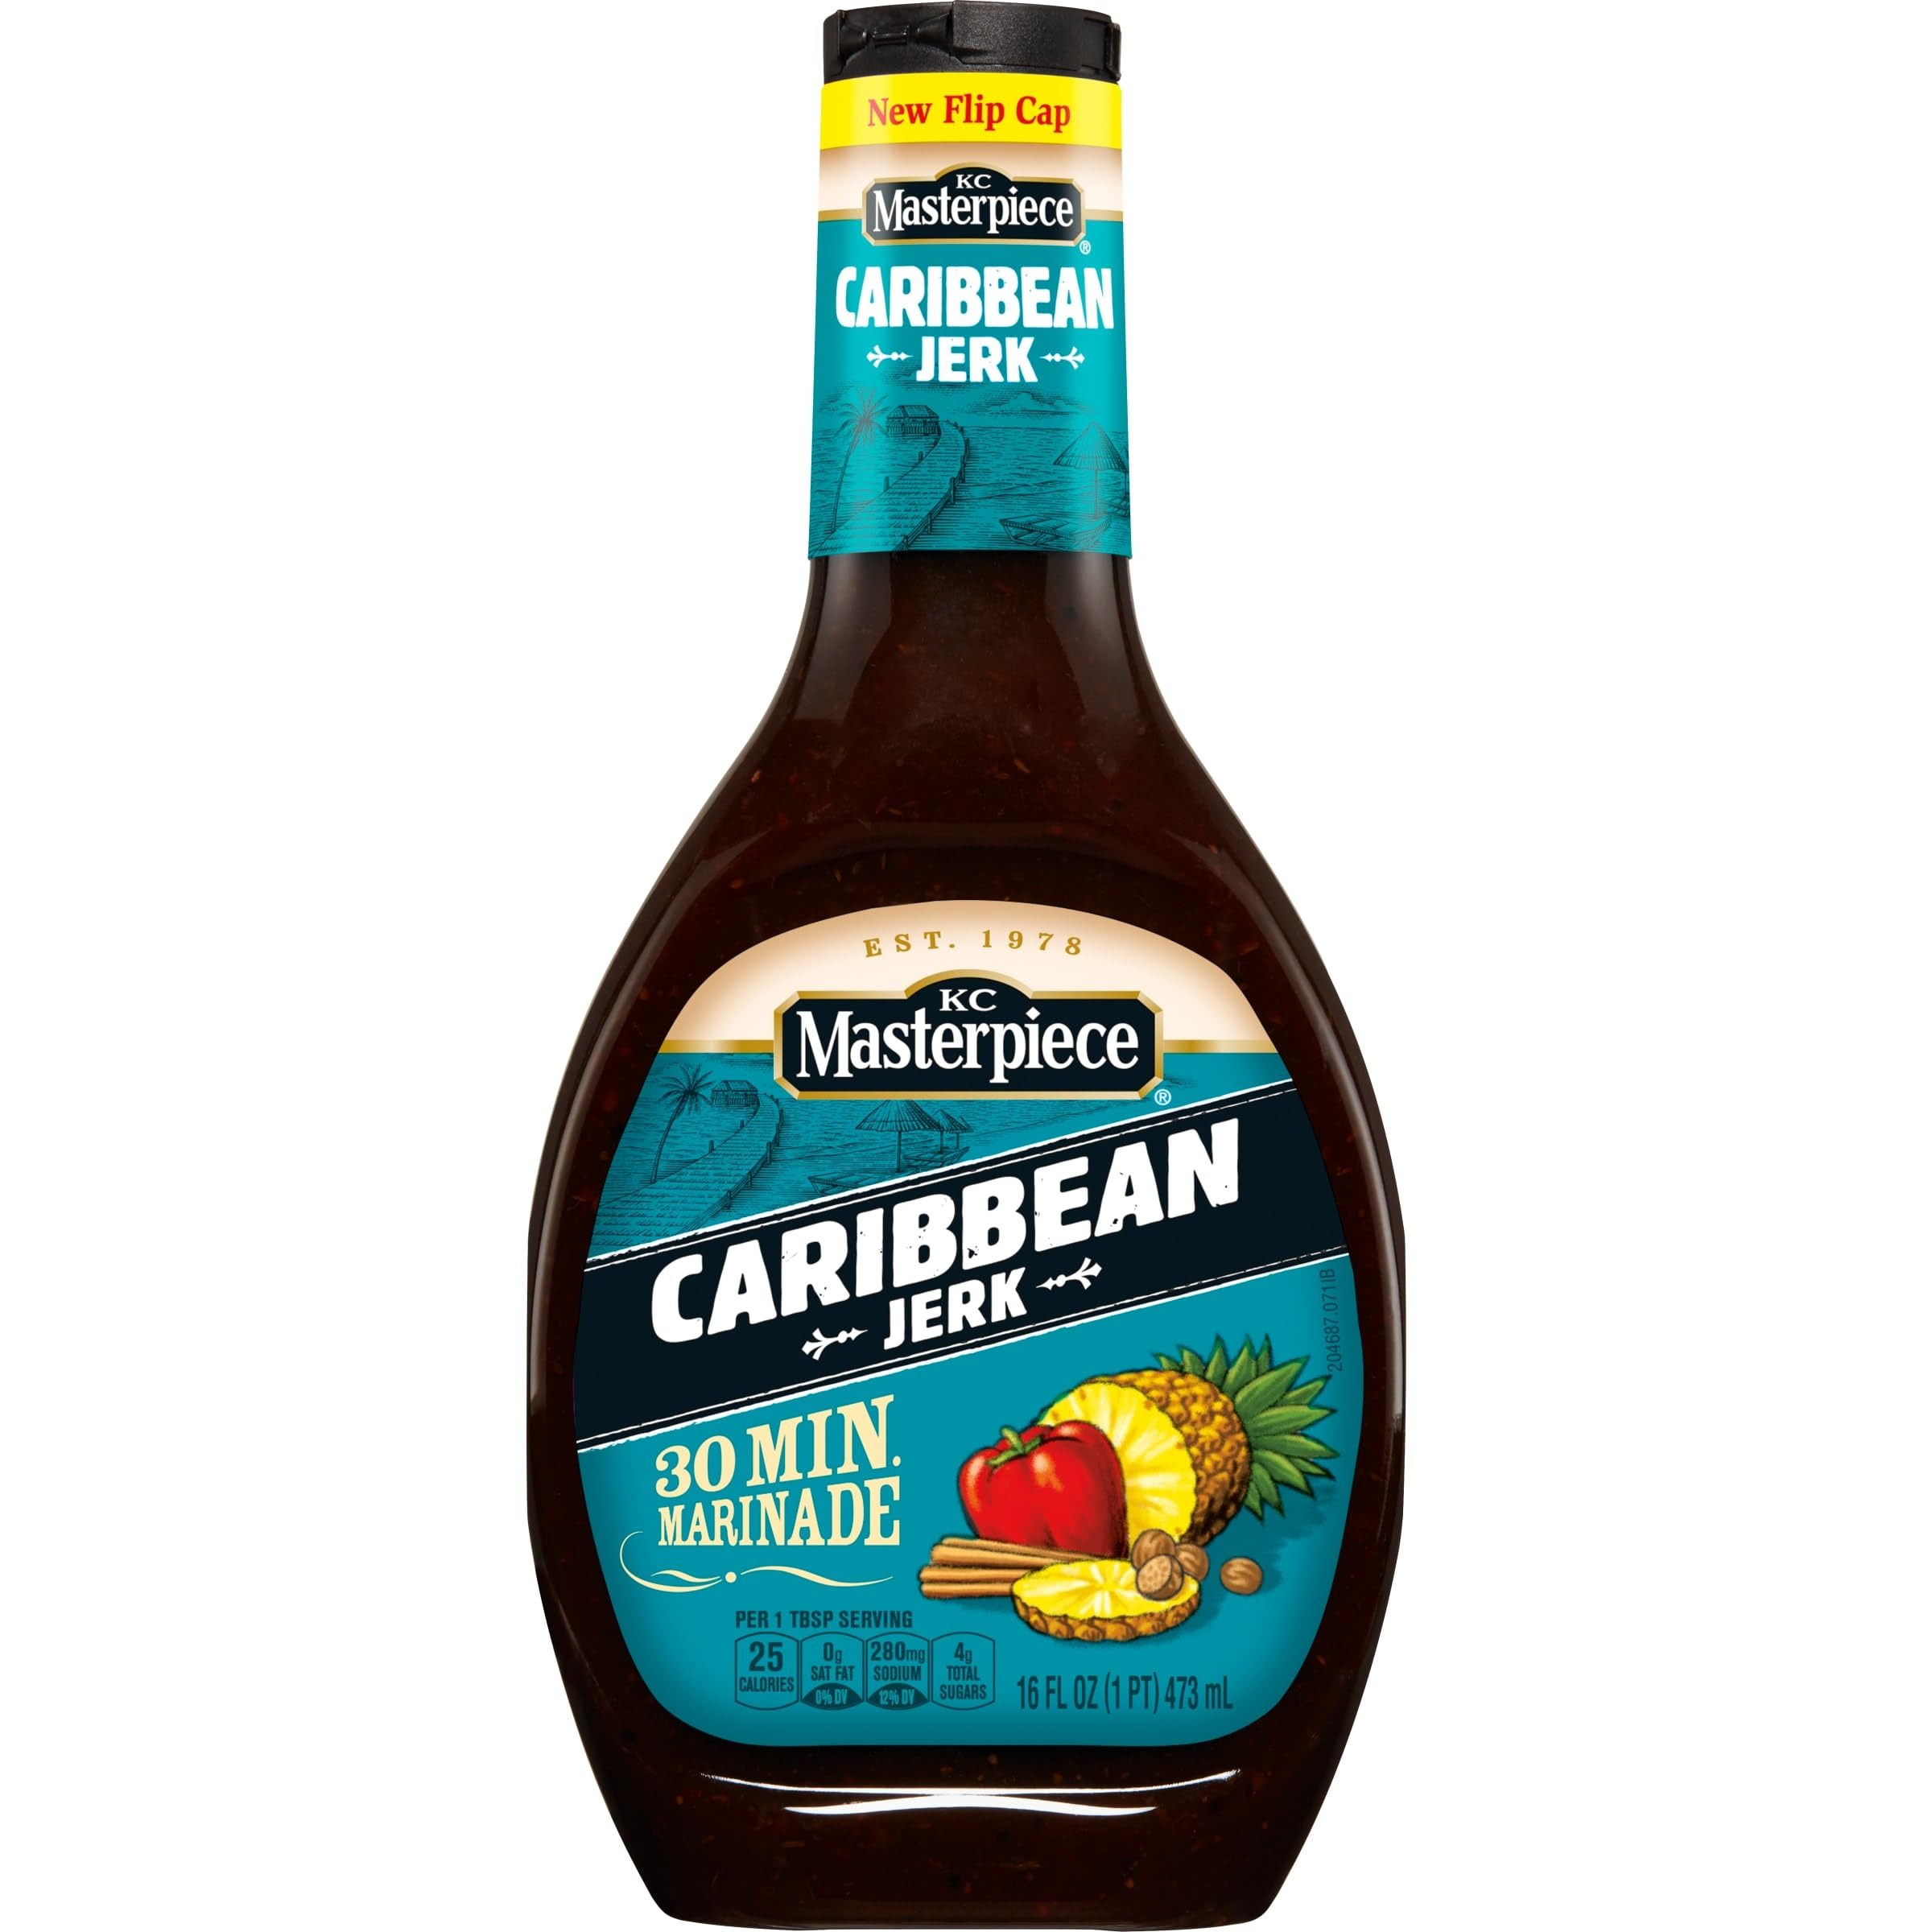
Item Name: KC Masterpiece Caribbean Jerk Marinade, 16 Ounces; (Pack of 6) (Package may vary)
Bullet Point 1: One 16 ounce bottle of KC Masterpiece Caribbean Jerk Marinade; Package May Vary
Bullet Point 2: Made with pineapple sweet spices and soy sauce
Bullet Point 3: Infuses flavor moisture and tenderness to meat in 30 minutes
Bullet Point 4: Use when grilling baking broiling or stir frying
Bullet Point 5: Adds Island flavor to stir fry and rice dishes
Value: 96.0
Unit: Fl Oz

Price: 4.7